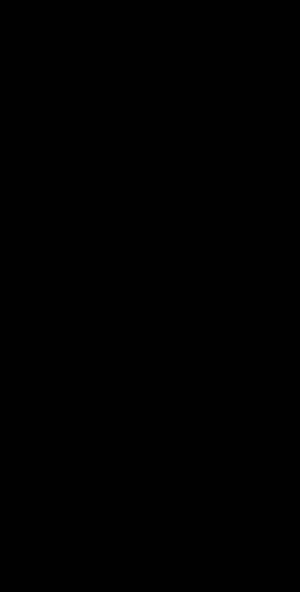
Le cylindre circulaire droit ou cylindre de révolution est une surface engendrée par la révolution, autour d'un axe fixe, d'une droite parallèle à ce dernier. On notera r son rayon et h sa hauteur.